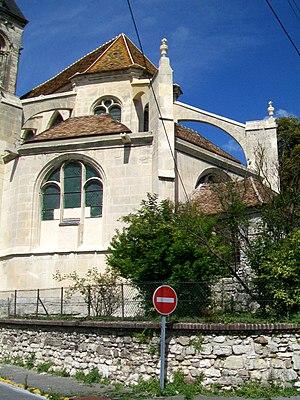
Le chœur gothique de l'église Saint-Aquilin, remarquable pour ses arc-boutants. Il comporte quatre travées et est aussi long que la nef.
L'église Saint-Aquilin est une église catholique paroissiale située à Fontenay-en-Parisis, en France. C'est l'une des églises les plus imposantes de tout le pays de France, mesurant 42 m de long dans son axe, et atteignant 44 m au sommet de sa flèche. Le mur méridional du bas-côté sud provient encore d'un édifice précédent de la fin du XIᵉ siècle, et la base et le premier étage du clocher du second quart du XIIᵉ siècle sont également romans. La nef a été reconstruit peu de temps après au troisième quart du XIIᵉ siècle. Ses grandes arcades non moulurées, mais néanmoins en tiers-point, paraissent encore assez archaïques, alors que la sculpture des chapiteaux appartient déjà au style gothique primitif. La charpente unique de la seconde moitié du XVIᵉ siècle obstrue malheureusement toutes les fenêtres hautes sauf une. Le chœur à déambulatoire a été bâtie par étapes successives entre 1200 et 1260 environ. Ses travées droites présentent des voûtes d'ogives sexpartites et une élévation sur trois niveaux, mais de simples baies remplacent le triforium. Curieusement, les grandes arcades sont différentes au nord et au sud.